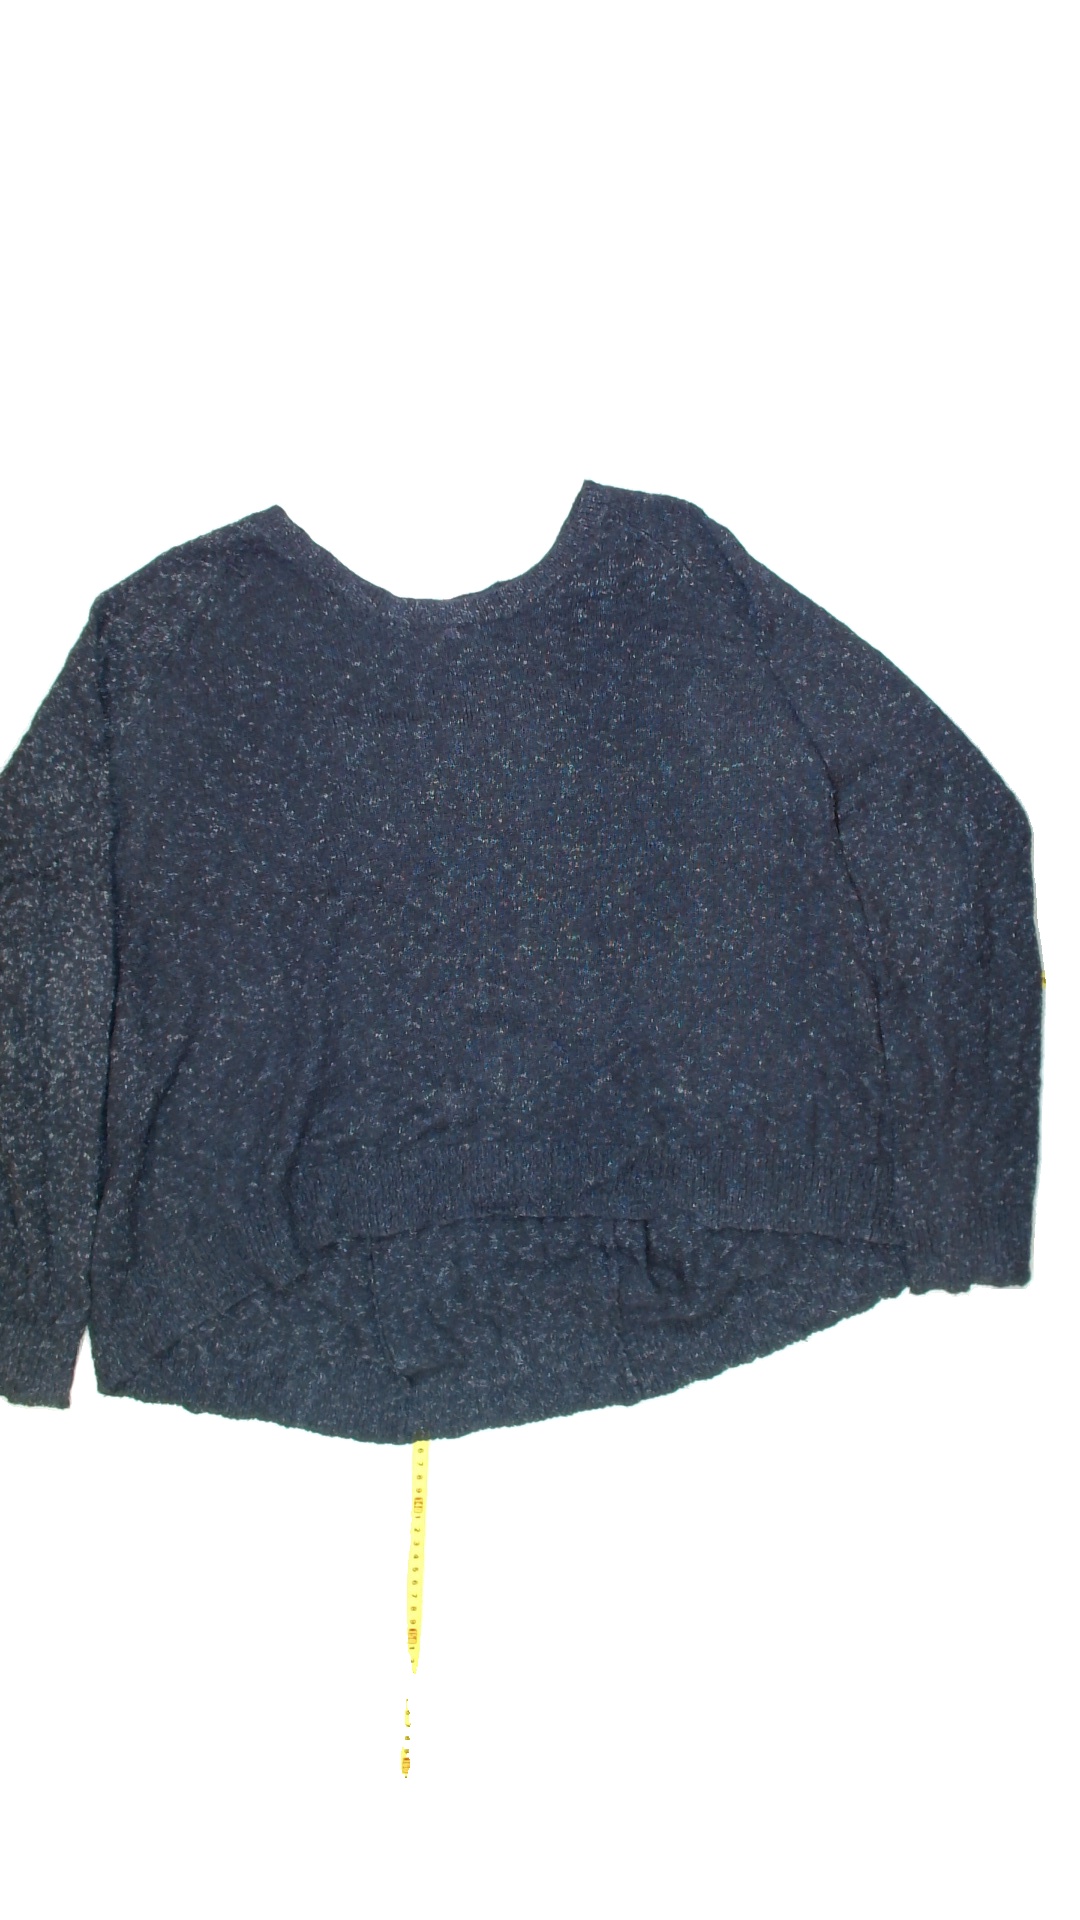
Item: Sweater (Ladies)
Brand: Indiska
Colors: Black
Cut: Loose, C-collar
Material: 65%cotton 35%polyester
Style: No trend
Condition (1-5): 3
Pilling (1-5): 3
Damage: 0
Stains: No
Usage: Export
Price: <50